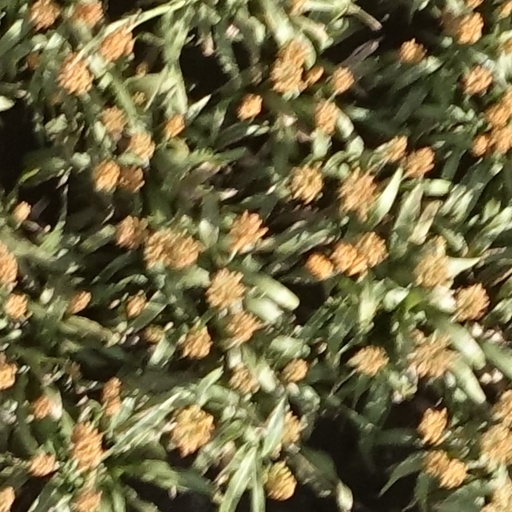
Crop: sorghum